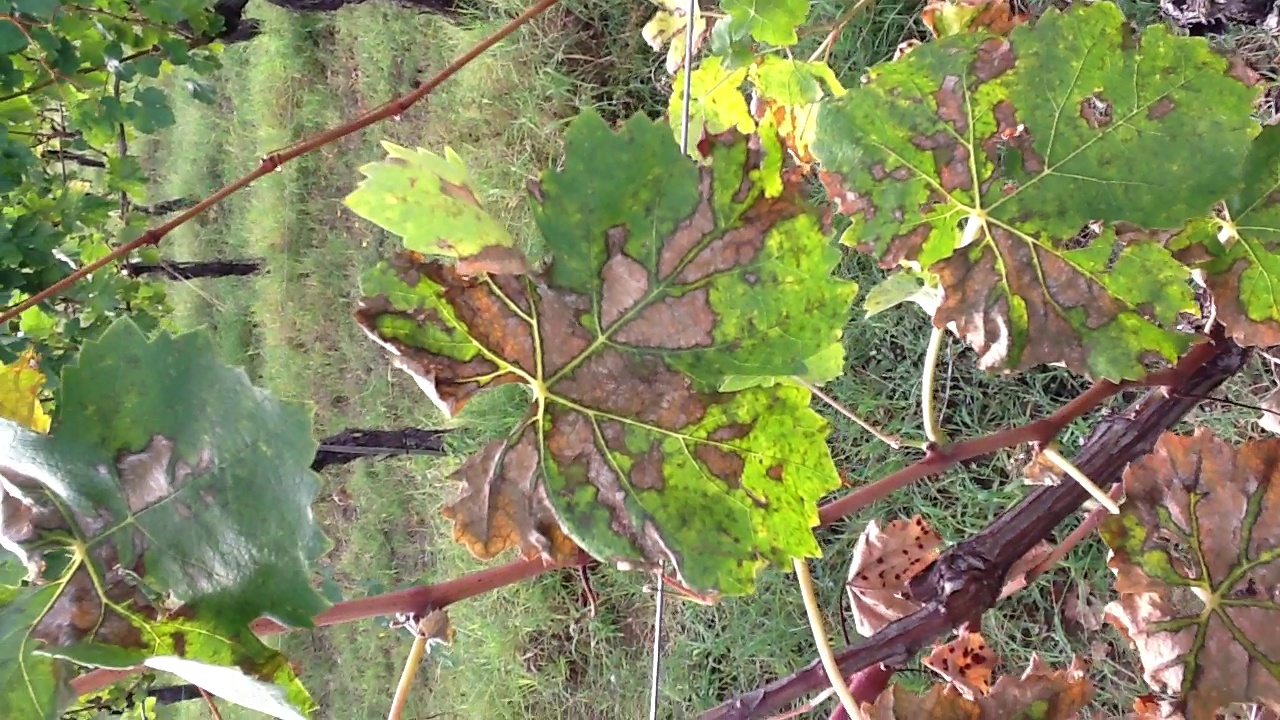
Label: esca